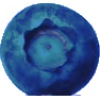
Label: Huckleberry 1